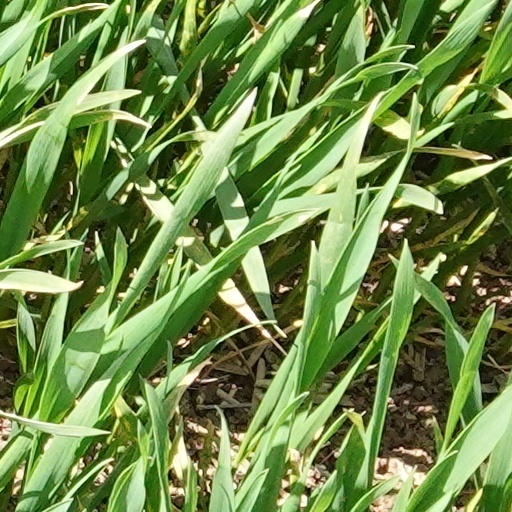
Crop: wheat